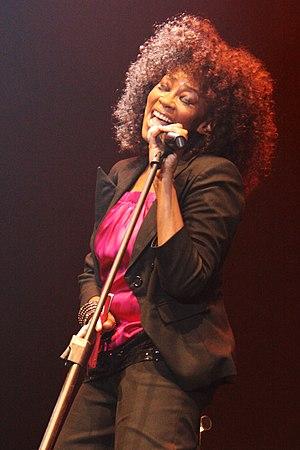
Le Grammy Award du meilleur nouvel artiste est un prix décerné depuis 1959 par la National Academy of Recording Arts and Sciences. Ce prix fait partie des quatre récompenses de la cérémonie des Grammy Awards à ne pas être restreintes à un genre musical donné, avec l'album de l'année, la chanson de l'année et l'enregistrement de l'année.